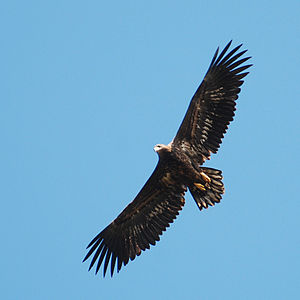
Accipitriformes / Arter
En juvenil havørn fra Norge
Accipitriformes er en orden inden for fuglene og består af hovedparten af alle rovfugle. Tidligere var alle dagaktive rovfugle samlet i en enkelt orden, men sammenligninger af fuglenes DNA har betydet, at falke nu er placeret alene i den tidligere fælles orden Falconiformes. Der er dog stadig tvivl om rovfuglenes præcise indbyrdes slægtskab.